Rey de Reyes (2023)

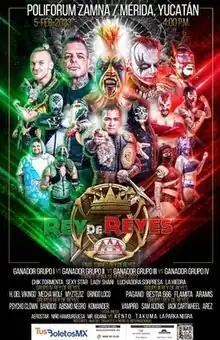
Promotional poster featuring various AAA "luchadores" and "luchadoras"

The 2023 Rey de Reyes (Spanish for "2023 King of Kings") was a professional wrestling tournament and supercard event produced by the Mexican Lucha Libre AAA Worldwide (AAA) promotion. The event was held on February 5, 2023, at Poliforum Zamna in Merida, Yucatan, Mexico. The 2023 event was the 26th "Rey de Reyes" show and tournament.